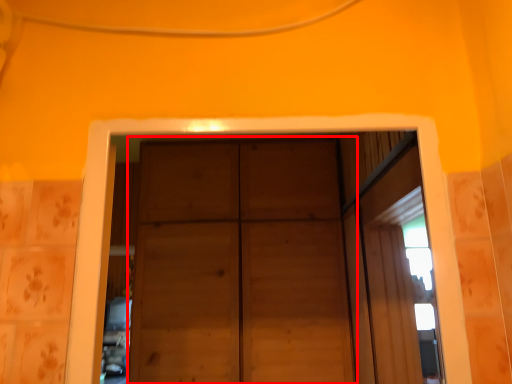
Question: Considering the relative positions of door (annotated by the red box) and window in the image provided, where is door (annotated by the red box) located with respect to the staircase? Select from the following choices."
(A) left
(B) right
Answer: A